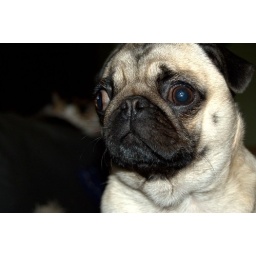
pilar the kitty cat is in the background.